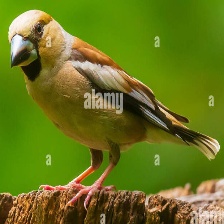
Species: HAWFINCH
Scientific name: COCCOTHRAUSTES COCCOTHRAUSTES